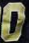
Number: 0